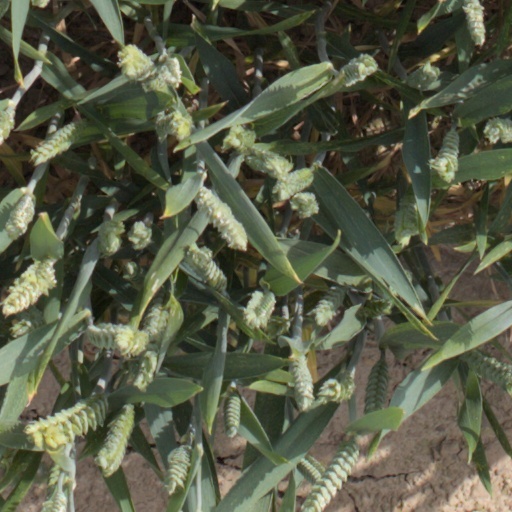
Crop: wheat